SK Rapid Wien

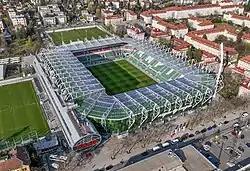
Allianz Stadion

Rapid played at the Gerhard Hanappi Stadium - which was opened on 10 May 1977 with a Vienna derby match against Austria Wien - until the 2013–14 season. The stadium bore the name of its architect Gerhard Hanappi, who also played for Rapid from 1950 to 1965. Prior to 1980, when it was renamed in his honour, it was known as the "Weststadion" (Western Stadium), due to its geographical location in the city.